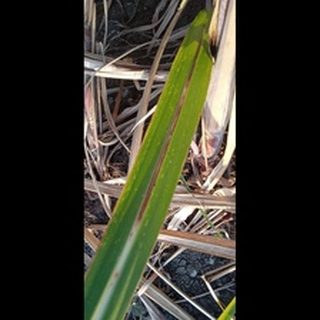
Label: sugarcane_red_rot